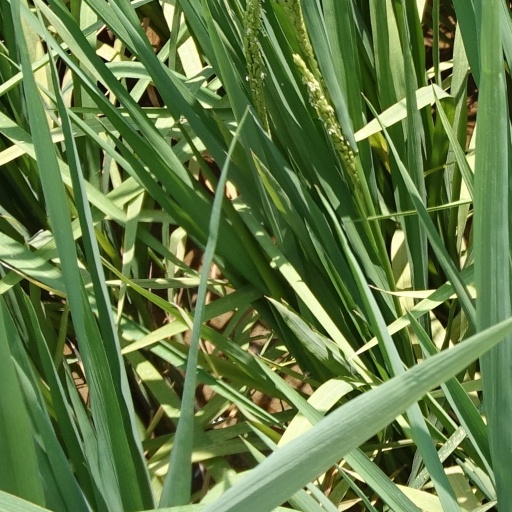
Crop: rice